Cybele

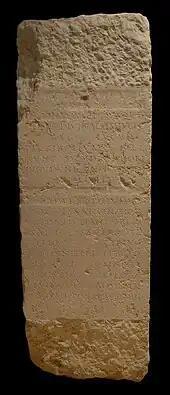
Inscription set up by the dendrophores of Lugdunum for the wellbeing of the emperor, his "numen", and his divine household, marking a taurobolium; the presence of an "archigallus" is noted

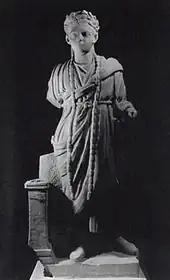
Statue of an Archigallus (high priest of Cybele) 2nd–3rd century AD (Archaeological Museum of Cherchell)

Rome's strictures against castration and citizen participation in Magna Mater's cult limited both the number and kind of her initiates. From the 160s AD, citizens who sought initiation to her mysteries could offer either of two forms of bloody animal sacrifice – and sometimes both – as lawful substitutes for self-castration. The Taurobolium sacrificed a bull, the most potent and costly victim in Roman religion; the Criobolium used a lesser victim, usually a ram.